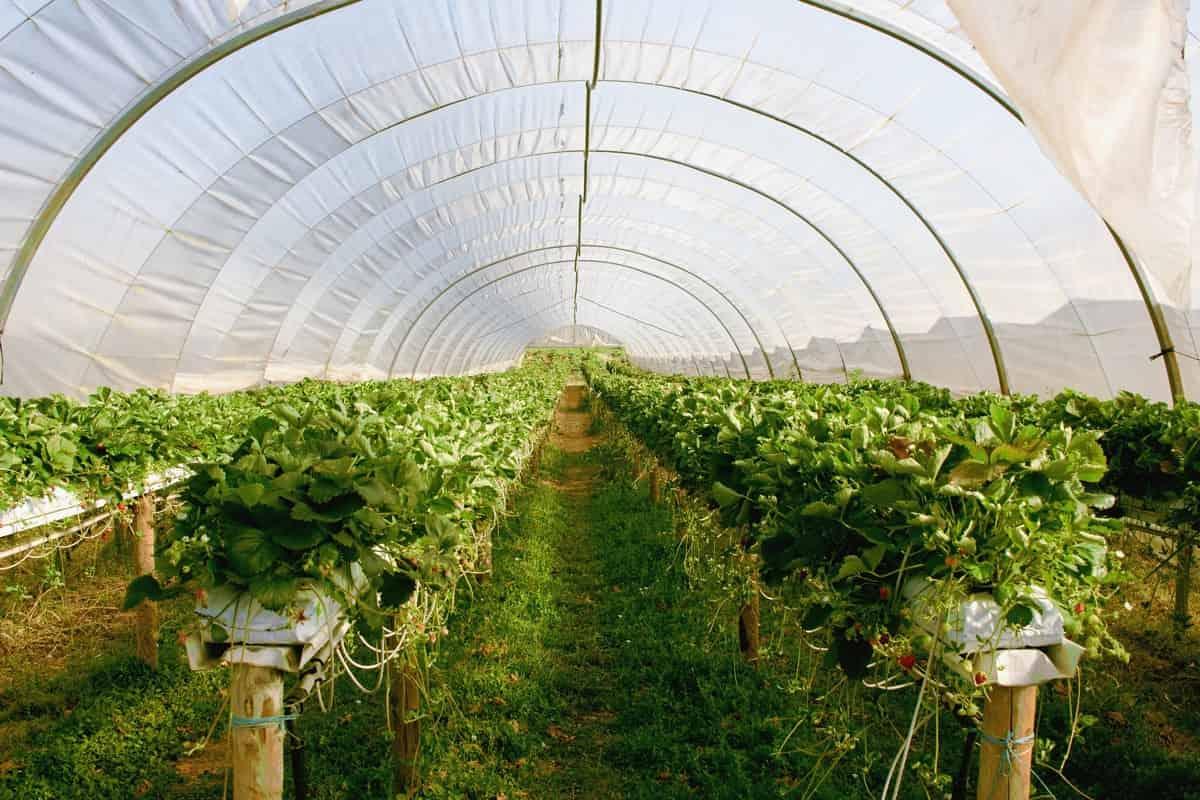
Mimea imepandwa kwa mpangilio mzuri na kustawi ndani ya banda kubwa lililojengewa kwa ustadi wa hali ya juu, hii inaangazia matumizi ya teknolojia na utaalamu katika kilimo cha viwanda ili kuongeza tija na ubora wa mazao sokoni.